Dragon kiln

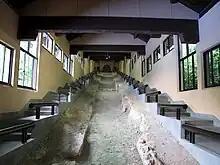
Excavated floor of a dragon kiln, 40 metres long, of the Southern Song official kiln at Jiaotanxia in Hangzhou

A dragon kiln or "climbing kiln", is a traditional Chinese form of kiln, used for Chinese ceramics, especially in southern China. It is long and thin, and relies on having a fairly steep slope, typically between 10° and 16°, up which the kiln runs. The kiln could achieve the very high temperatures, sometimes as high as 1400 °C, necessary for high-fired wares including stoneware and porcelain, which long challenged European potters, and some examples were very large, up to 60 metres long, allowing up to 25,000 pieces to be fired at a time. By the early 12th century CE they might be over 135 metres long, allowing still larger quantities to be fired; more than 100,000 have been claimed.